La Musique de l'Air

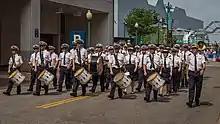
The band at the Norfolk NATO Festival's 64th annual Parade of Nations.

La Musique de l'Air is a ceremonial military unit in the French Air Force. Classified as a military band, it provides ceremonial music to all events supported by this service branch. The band is located at Air Base 107 in Villacoublay, in the Île-de-France. Since its creation in 1936, it has established itself as the senior band of the air force, serving ahead of the Air Forces Command Band.